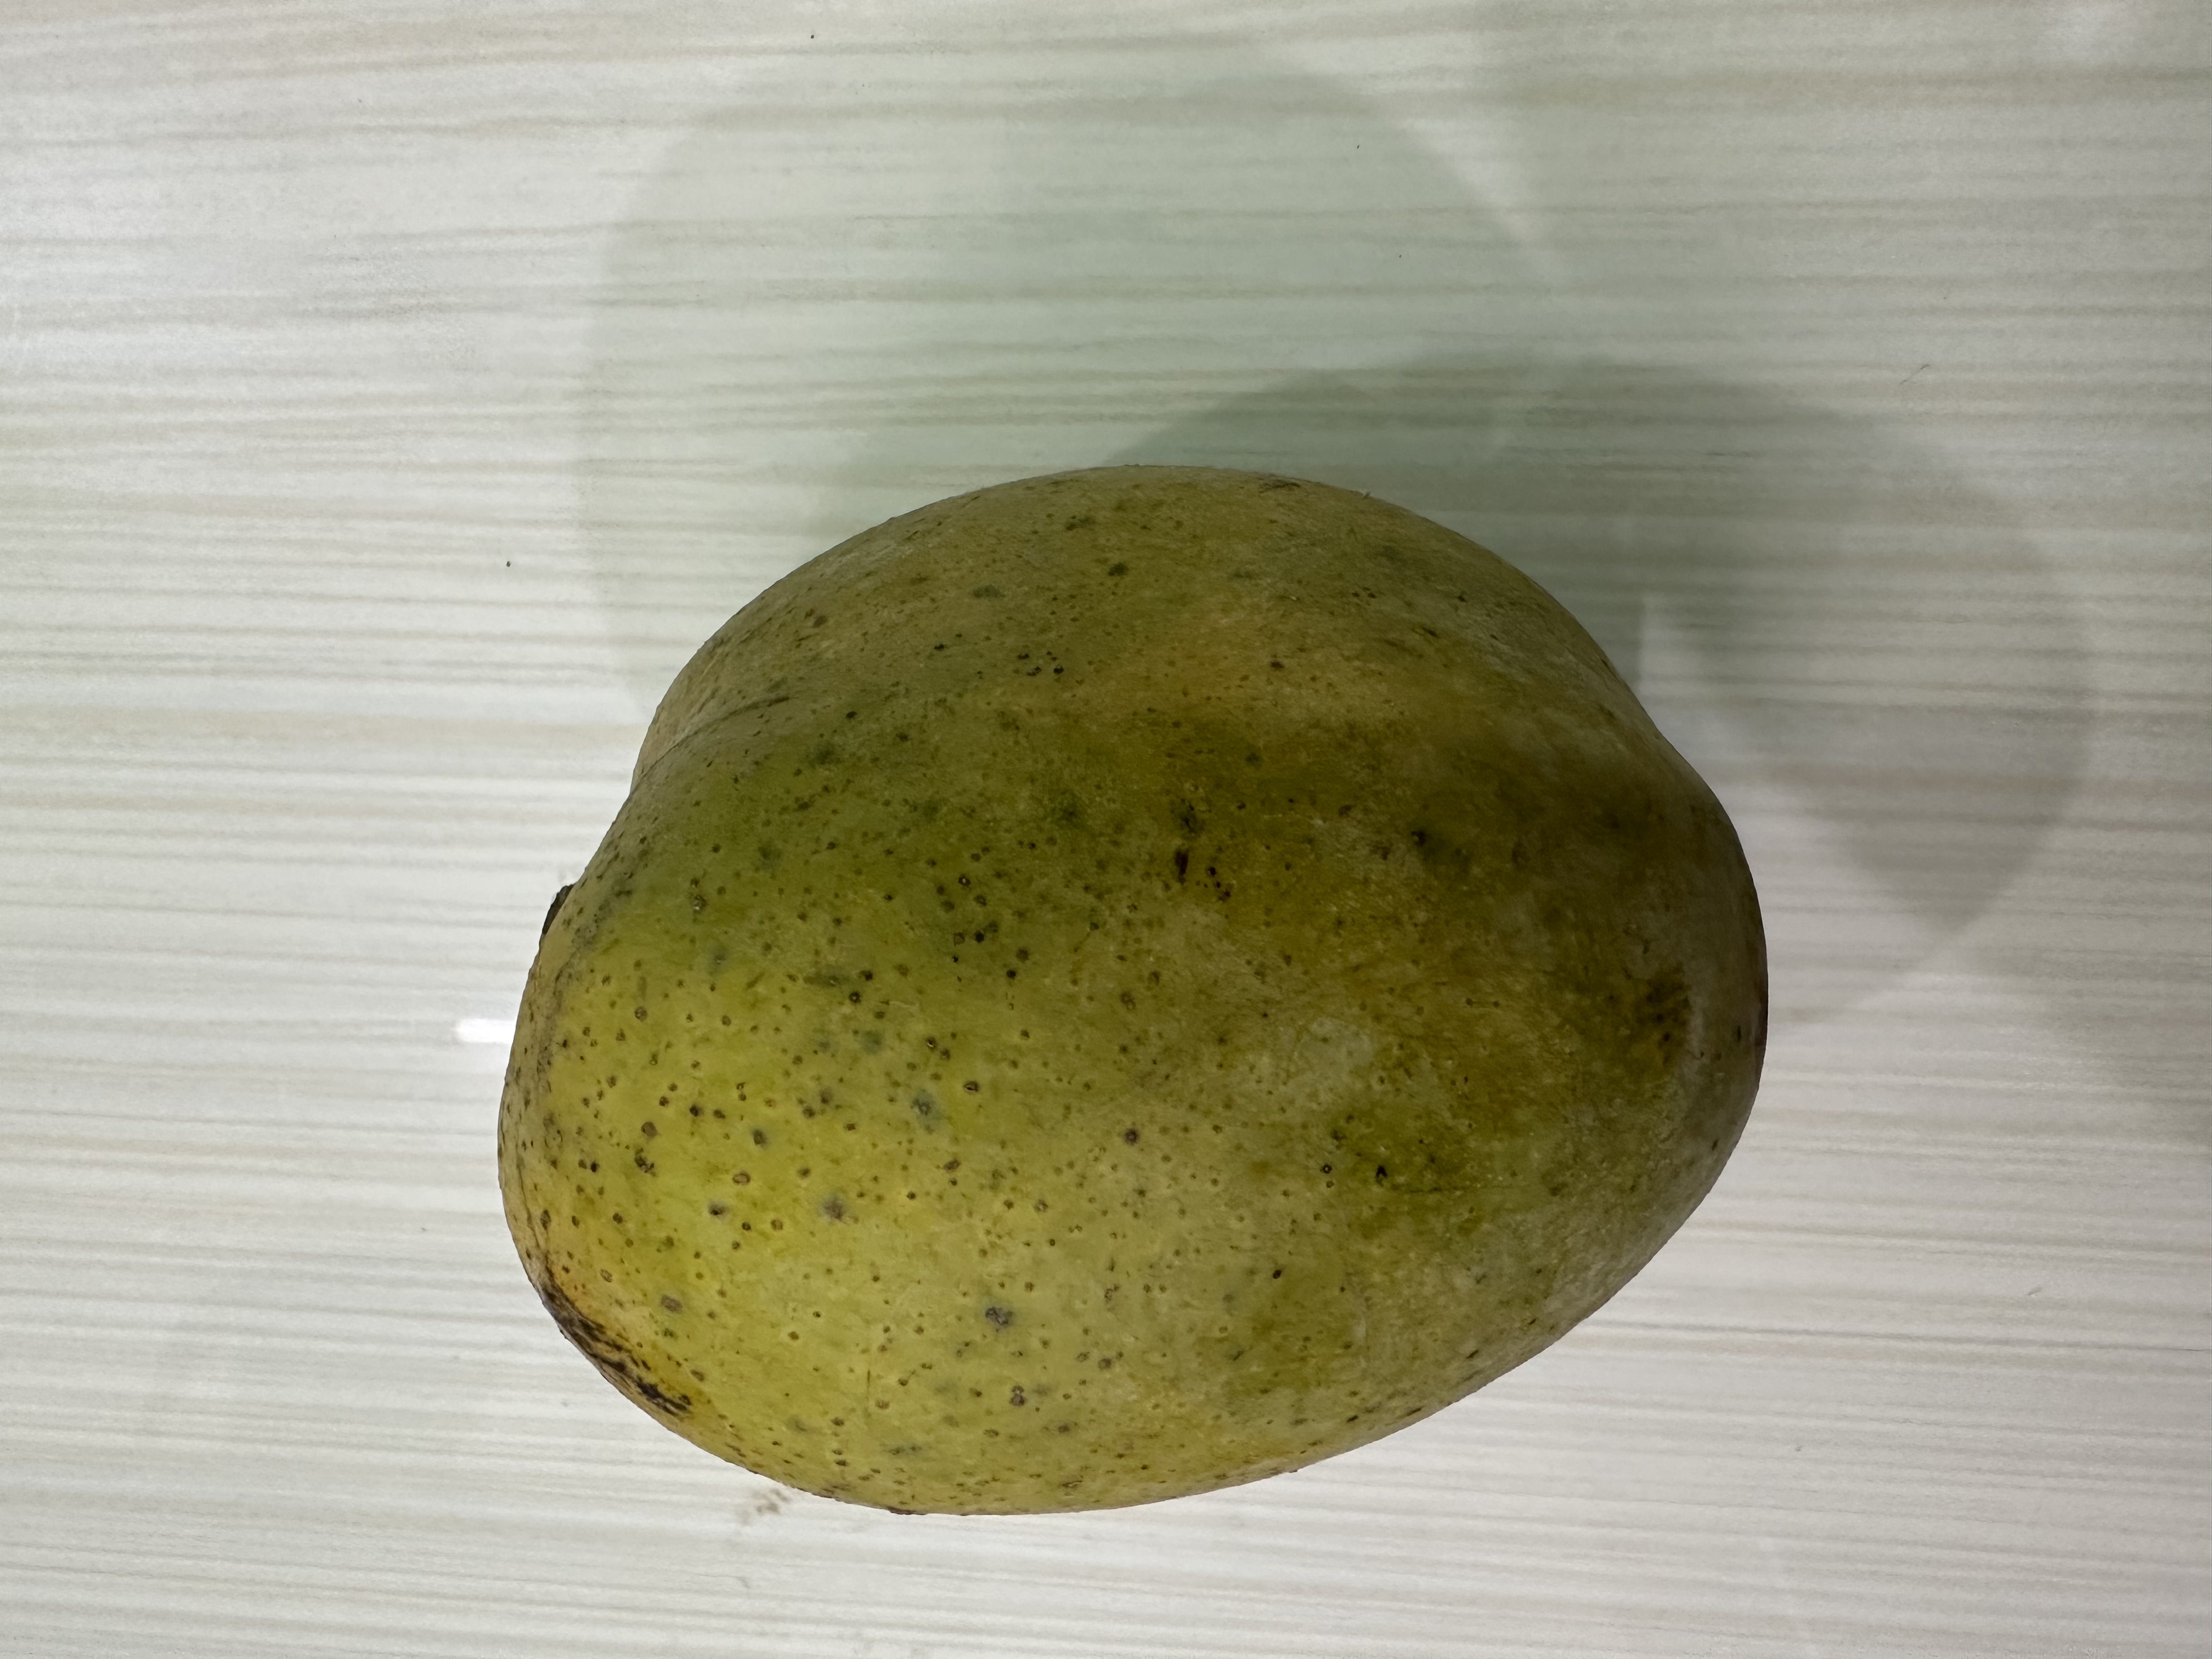
Mango variety: Nilambori